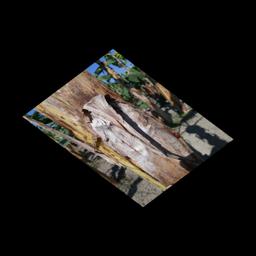
Label: PSEUDOSTEM WEEVIL